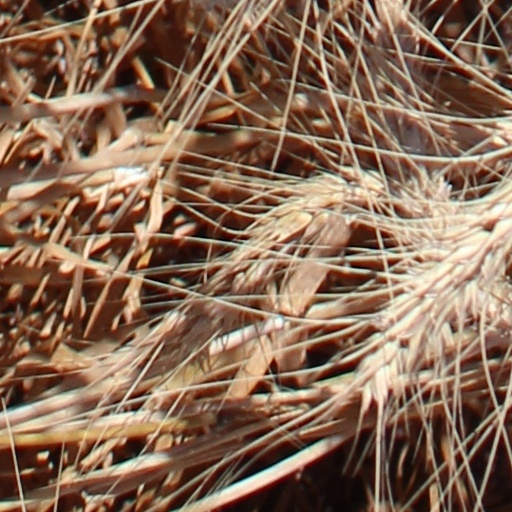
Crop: wheat